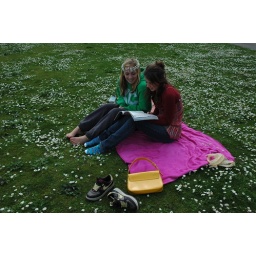
Smiling girls reading a book at Greenlake, with a daisy chain in a field of flowers, Seattle, Washington, USA